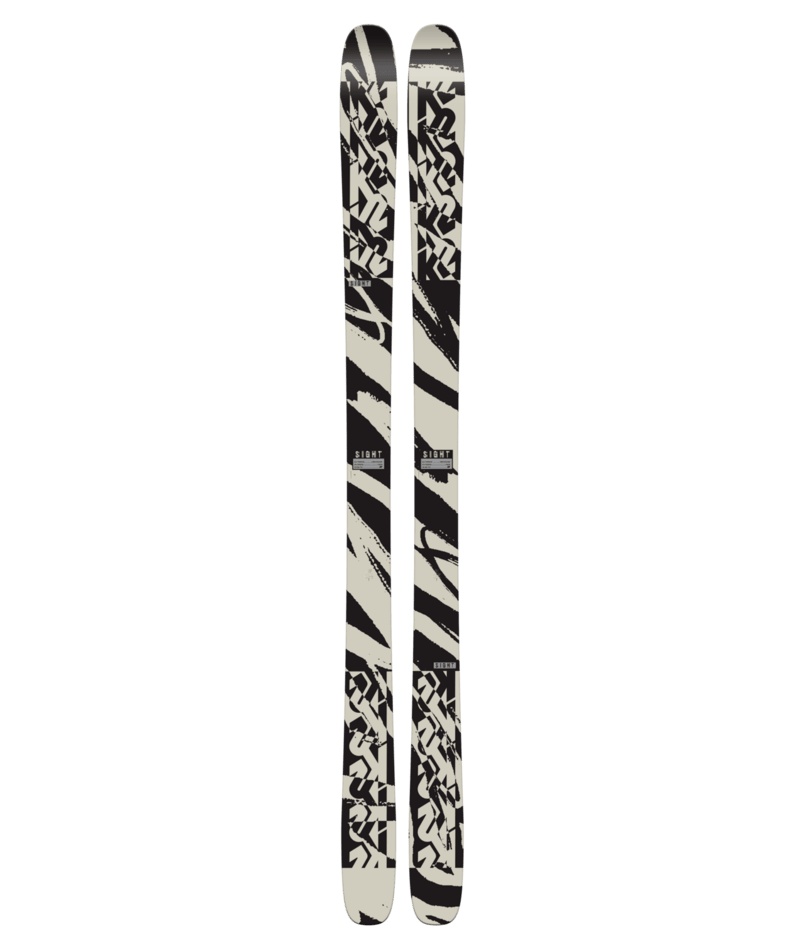
K2 Sight Skis 2024 - Men's
K2 Sight Skis 2024 - Twin Tip A no-compromise twin-tip built for the freestyle technician. Whether your days on the hill involve lapping the park, hiking rails, or sessioning the pipe, the Sight's narrow waist and responsive feel inspire creativity and progression. Our Carbon Boost Braid construction gives this ski the agility to satisfy any dedicated rail specialist who lives for technical tricks, and it’s even available in shorter lengths for smaller skiers who are looking to make a big impact. Size 149 , 159 , 169 , 179 Rocker All-Terrain Twin Rocker Ski Radius 19.5m @ 179cm Ski Core Aspen Construction Carbon Dimensions 116 - 88 - 110 Skier Weight Skier Height Ski Length lbs/kg ft/In Expert (cm) Intermediate (cm) 100+ / 45+ 4'6"+ 134+ 124+ 110+ / 50+ 4'9"+ 146+ 136+ 120+ / 55+ 5'0"+ 159+ 149+ 130+ / 59+ 5'3"+ 166+ 156+ 140+ / 63+ 5'6"+ 170+ 160+ 150+ / 68+ 5'9"+ 177+ 167+ 170+ / 77+ 6'0"+ 184+ 174+ 190+ / 86+ 6'2"+ 191+ 181+ WE MOUNT FOR FREE! - Purchase skis and bindings from us and we will mount your bindings for free. All we need is your boot sole length. This number is located on the bottom of the outside of the ski boot in raised plastic. We can not adjust your bindings without your actual boot in hand so you will need to visit your local shop to have the final adjustments done.
Brand: K2
Category: Sporting Goods > Outdoor Recreation > Winter Sports & Activities > Skiing & Snowboarding > Skis > Downhill Skis